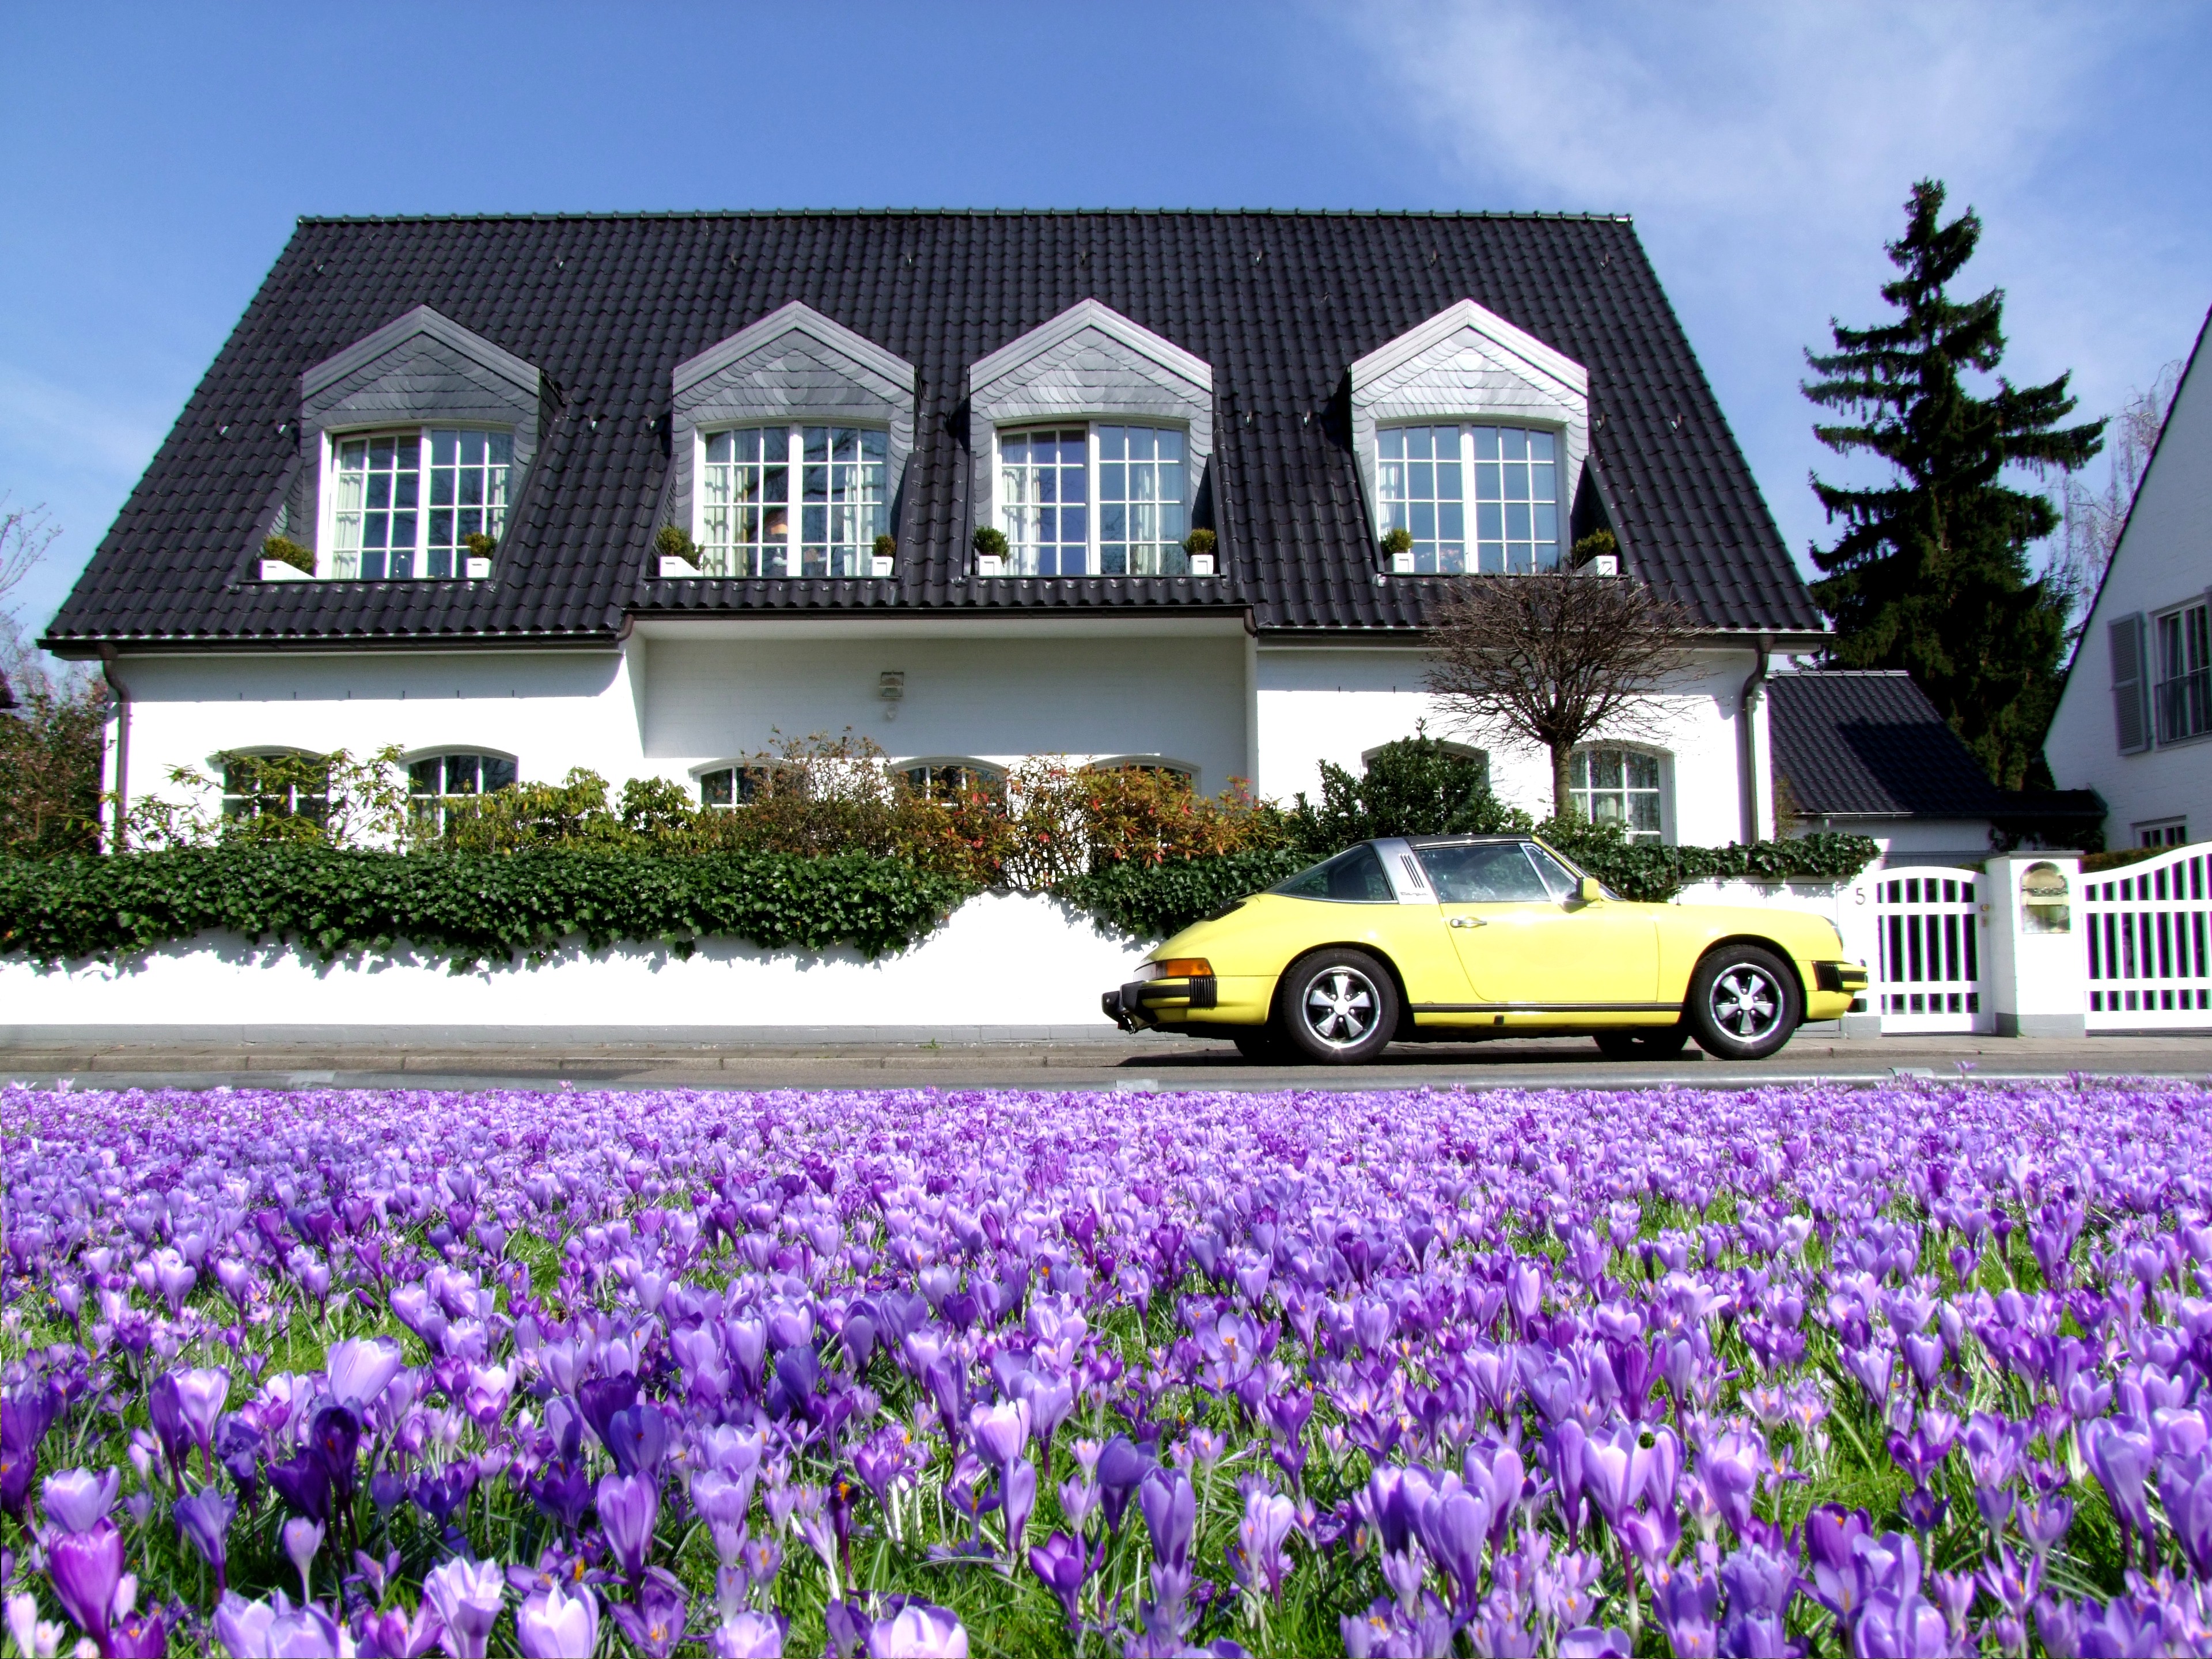
blossom, plant, villa, flower, purple, bloom, home, spring, paradise, color, auto, colorful, lavender, flowers, flower bed, farbenpracht, sunny, luxury, germany, porsche, crocus, nice weather, bl tenmeer, dusseldorf, flowering plant, a beautiful day, sea of flowers, bright colours, dream home, residential area, sunny weather, land plant, porsche carrera